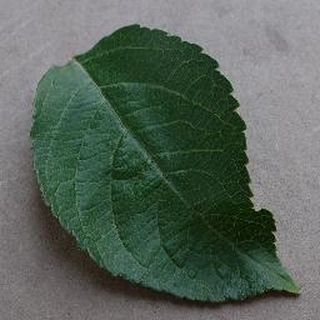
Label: healthy_apple